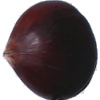
Label: Chestnut 1